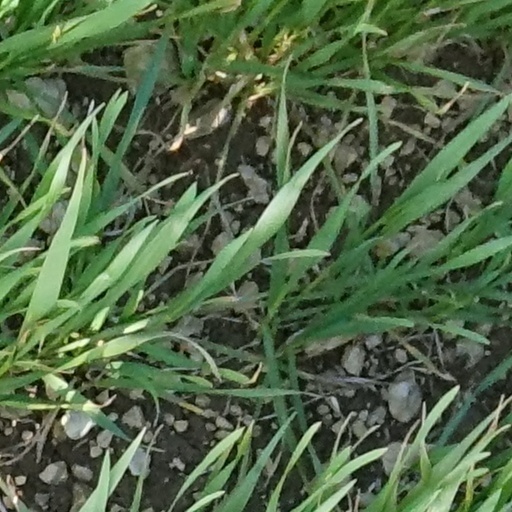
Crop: wheat